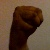
The image shows a hand gesture representing the letter 'M' in Indian Sign Language.